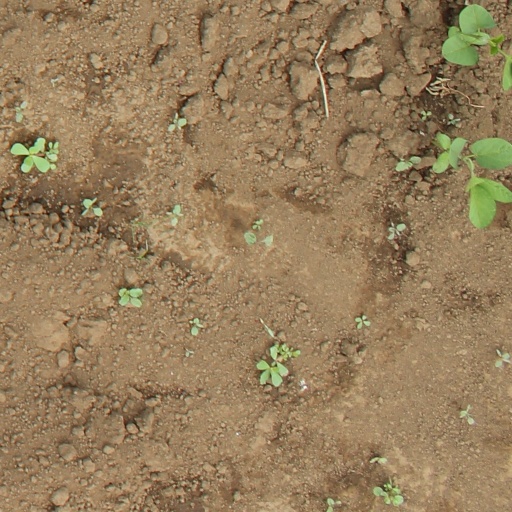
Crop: soybean